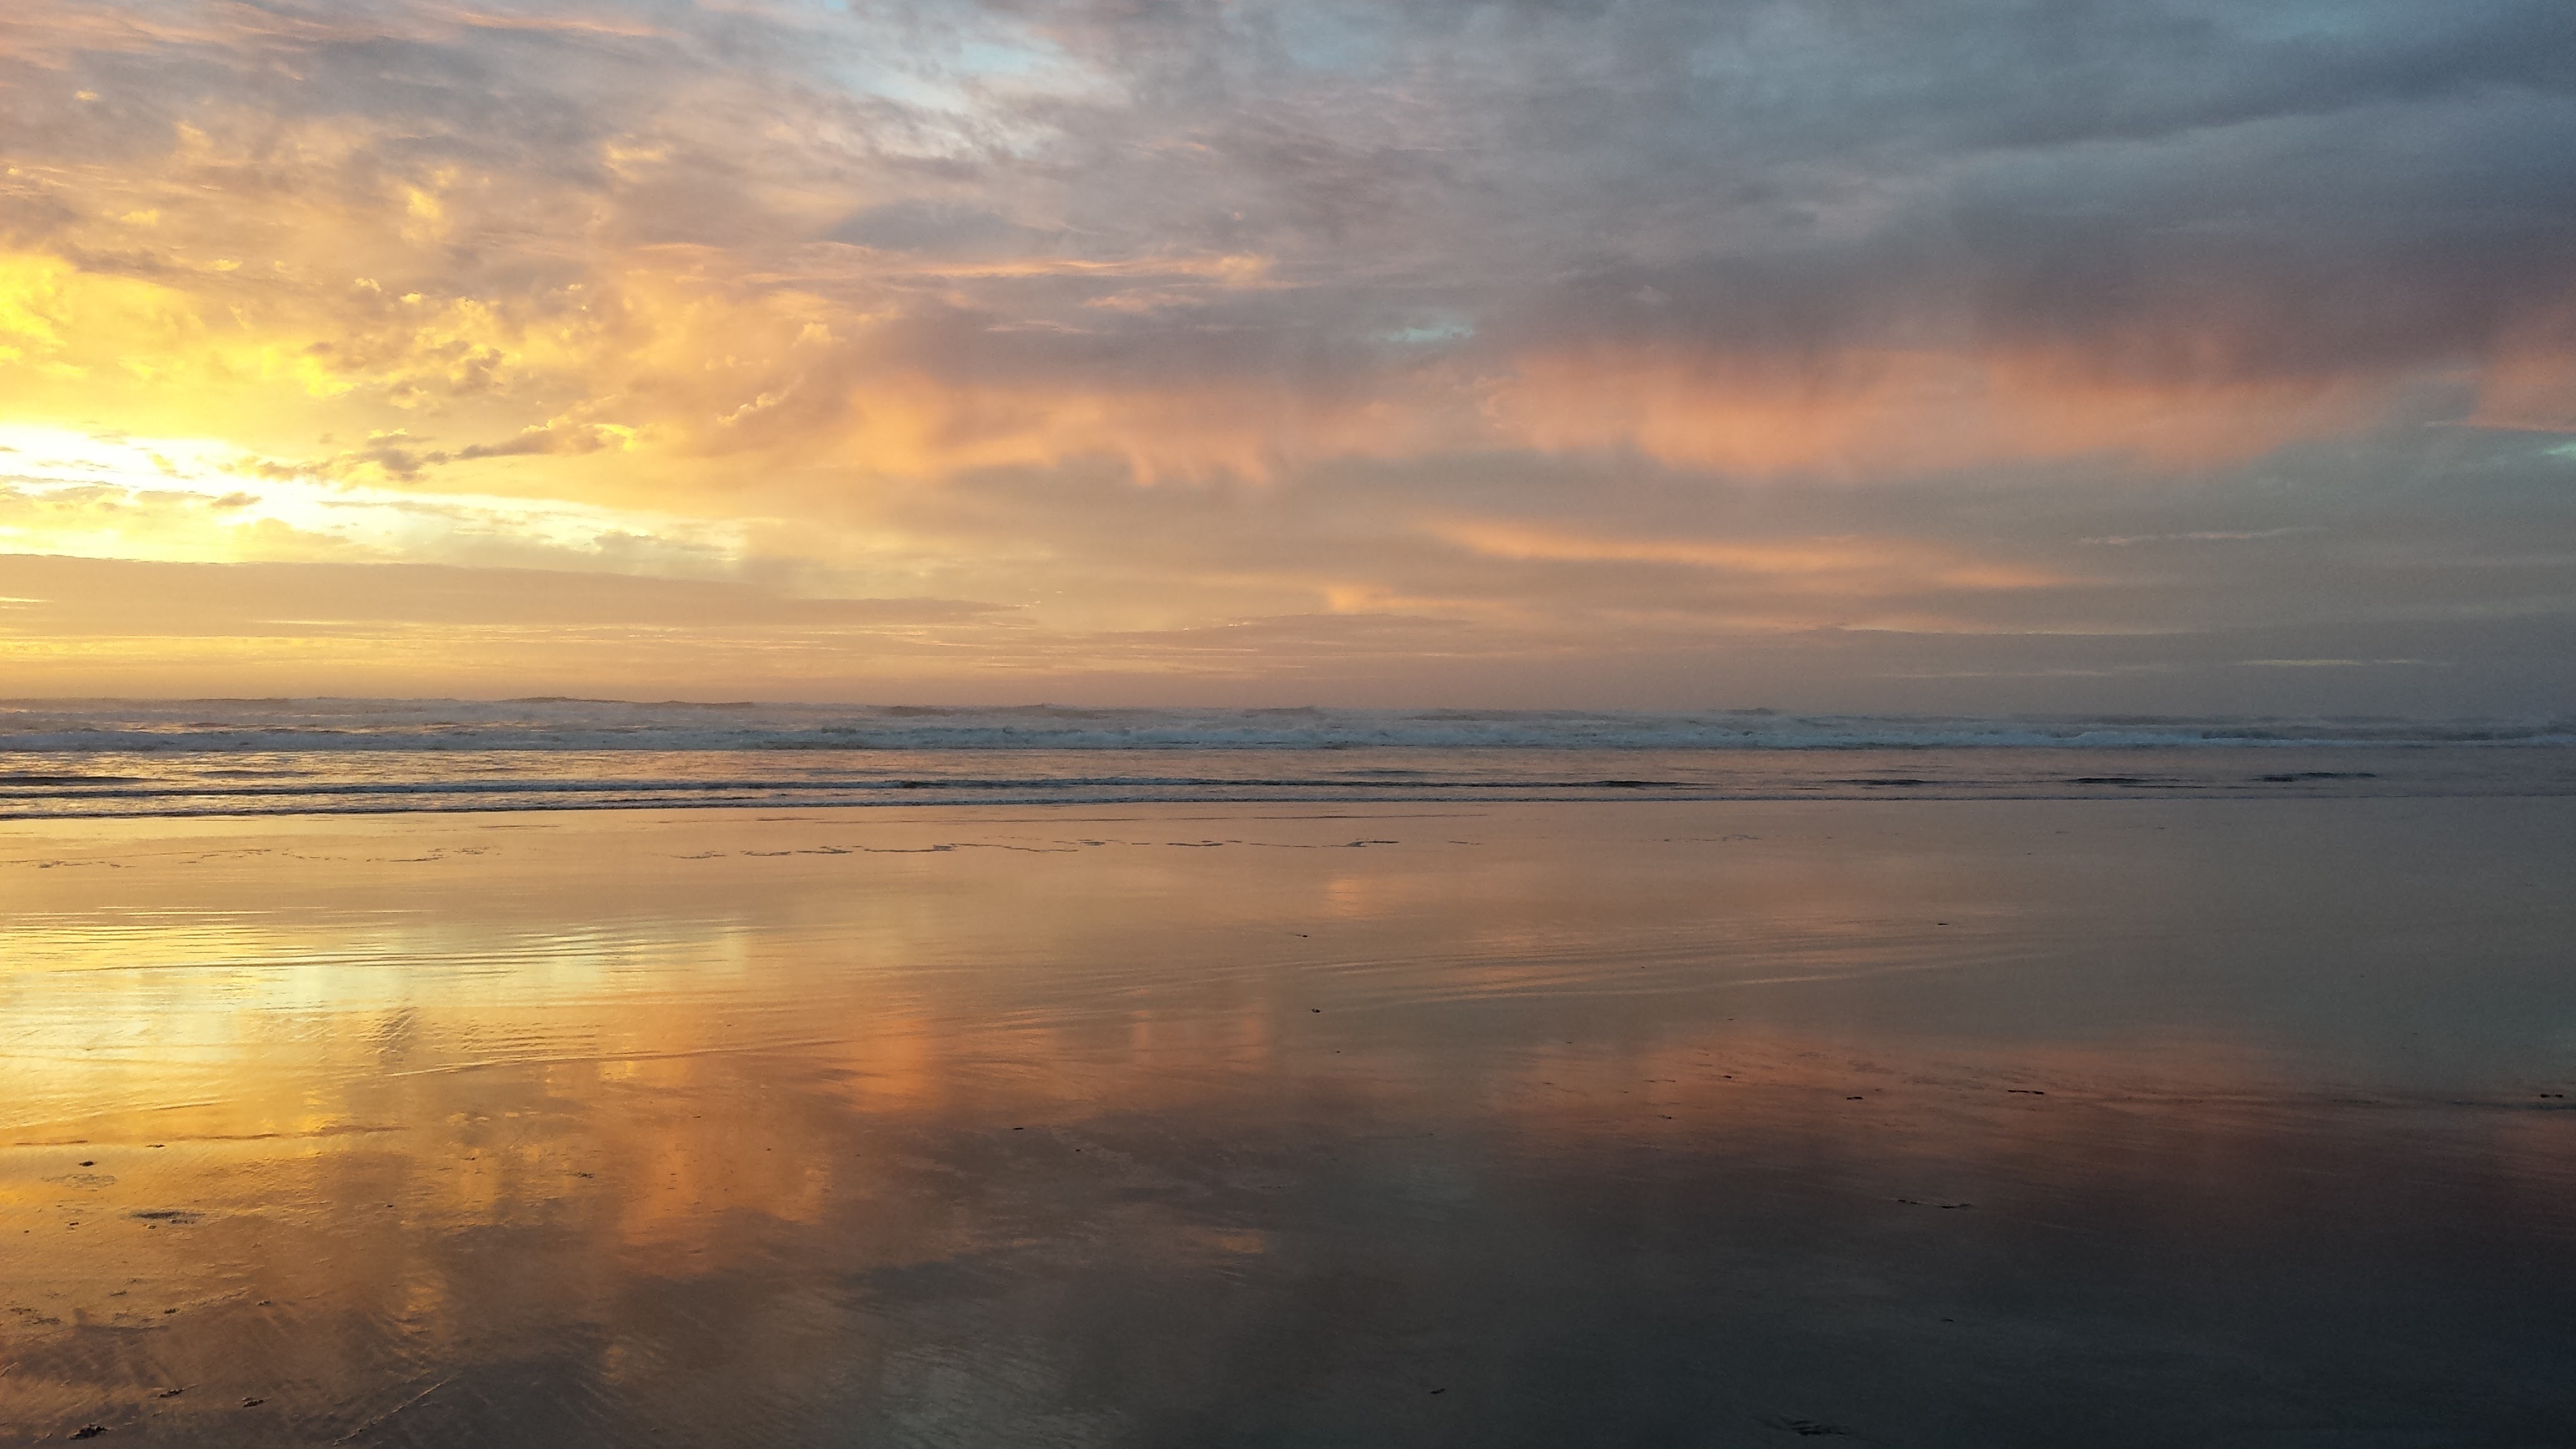
beach, landscape, sea, coast, water, nature, sand, ocean, horizon, silhouette, cloud, sky, sun, sunrise, sunset, sunlight, morning, shore, wave, dawn, atmosphere, summer, vacation, travel, dusk, evening, orange, reflection, tropical, color, peaceful, romantic, blue, clouds, loch, afterglow, beach sunset, meteorological phenomenon, atmospheric phenomenon, wind wave